Indochinese tiger

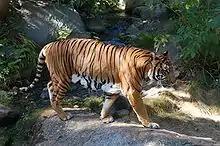
Young Indochinese tiger

The Indochinese tiger’s ground colouration is darker, with more rather short and narrow single stripes; its skull is smaller than that of the Bengal tiger. Eleven Indochinese tiger skins in the collection of the Natural History Museum, London, have 21–31 stripes. In body size, it is smaller than the Bengal and Siberian tigers. Males range in size from and in weight, from . Females range in size from and in weight, from .